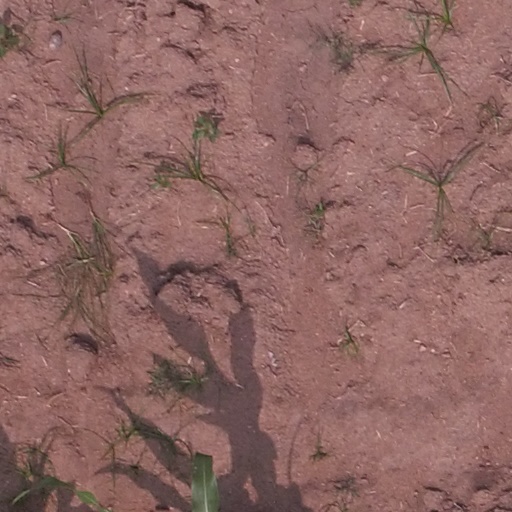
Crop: maize; corn